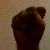
The image shows a hand gesture representing the letter 'S' in Indian Sign Language.